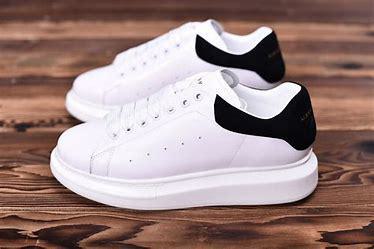
Brand: Alexander
Model: McQueen Alexander Mcqueen Oversized